Annelid

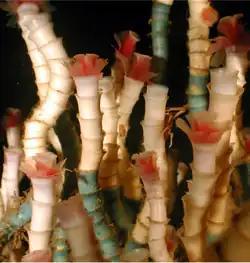
Lamellibrachian tube worms have no gut and gain nutrients from chemoautotrophic bacteria living inside them.

Feeding structures in the mouth region vary widely, and have little correlation with the animals' diets. Many polychaetes have a muscular pharynx that can be everted (turned inside out to extend it). In these animals the foremost few segments often lack septa so that, when the muscles in these segments contract, the sharp increase in fluid pressure from all these segments everts the pharynx very quickly. Two families, the Eunicidae and Phyllodocidae, have evolved jaws, which can be used for seizing prey, biting off pieces of vegetation, or grasping dead and decaying matter. On the other hand, some predatory polychaetes have neither jaws nor eversible pharynges. Selective deposit feeders generally live in tubes on the sea-floor and use palps to find food particles in the sediment and then wipe them into their mouths. Filter feeders use "crowns" of palps covered in cilia that wash food particles towards their mouths. Non-selective deposit feeders ingest soil or marine sediments via mouths that are generally unspecialized. Some clitellates have sticky pads in the roofs of their mouths, and some of these can evert the pads to capture prey. Leeches often have an eversible proboscis, or a muscular pharynx with two or three teeth.